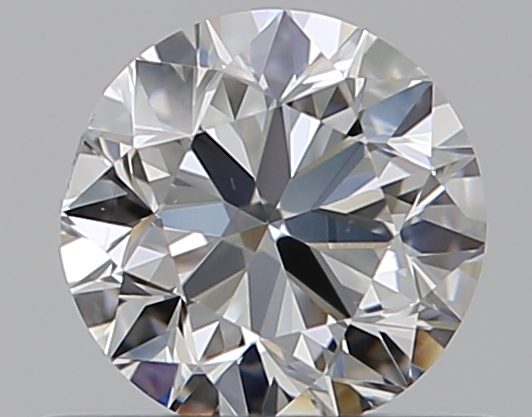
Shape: round
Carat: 0.5
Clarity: VS2
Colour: G
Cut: GD
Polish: EX
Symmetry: VG
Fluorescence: N
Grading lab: GIA
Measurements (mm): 4.89 x 4.95 x 3.17